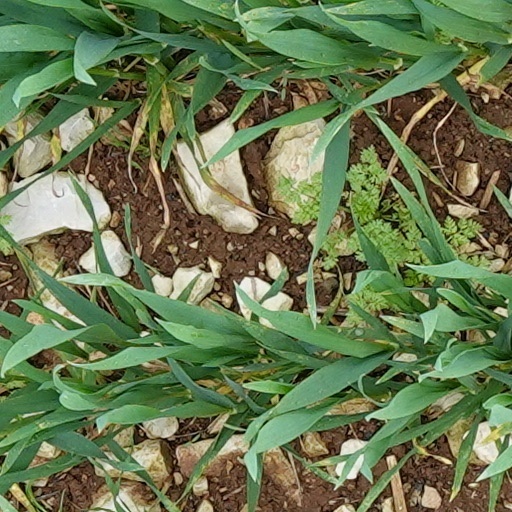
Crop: wheat